Martina, Switzerland

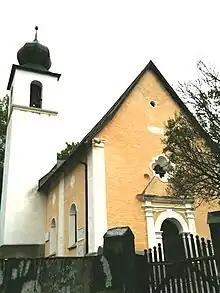
Reformed church of Martina

Martina (Romansh; rare German: "Martinsbruck") is a village in the Lower Engadine valley, in Graubünden, Switzerland. Its border crossing leads to Nauders in Austria. The village was a part of the municipality of Tschlin, it's now a part of Valsot municipality.